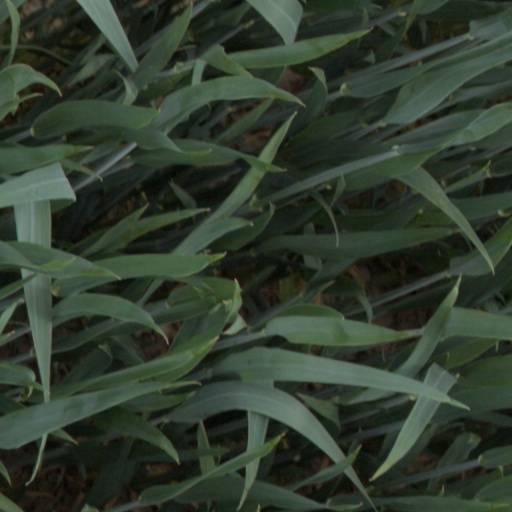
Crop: wheat